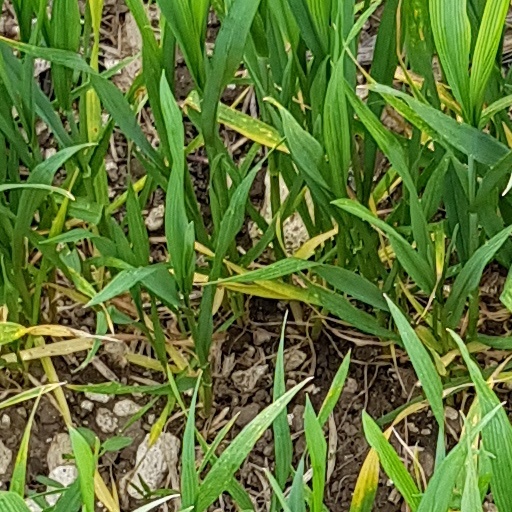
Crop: wheat